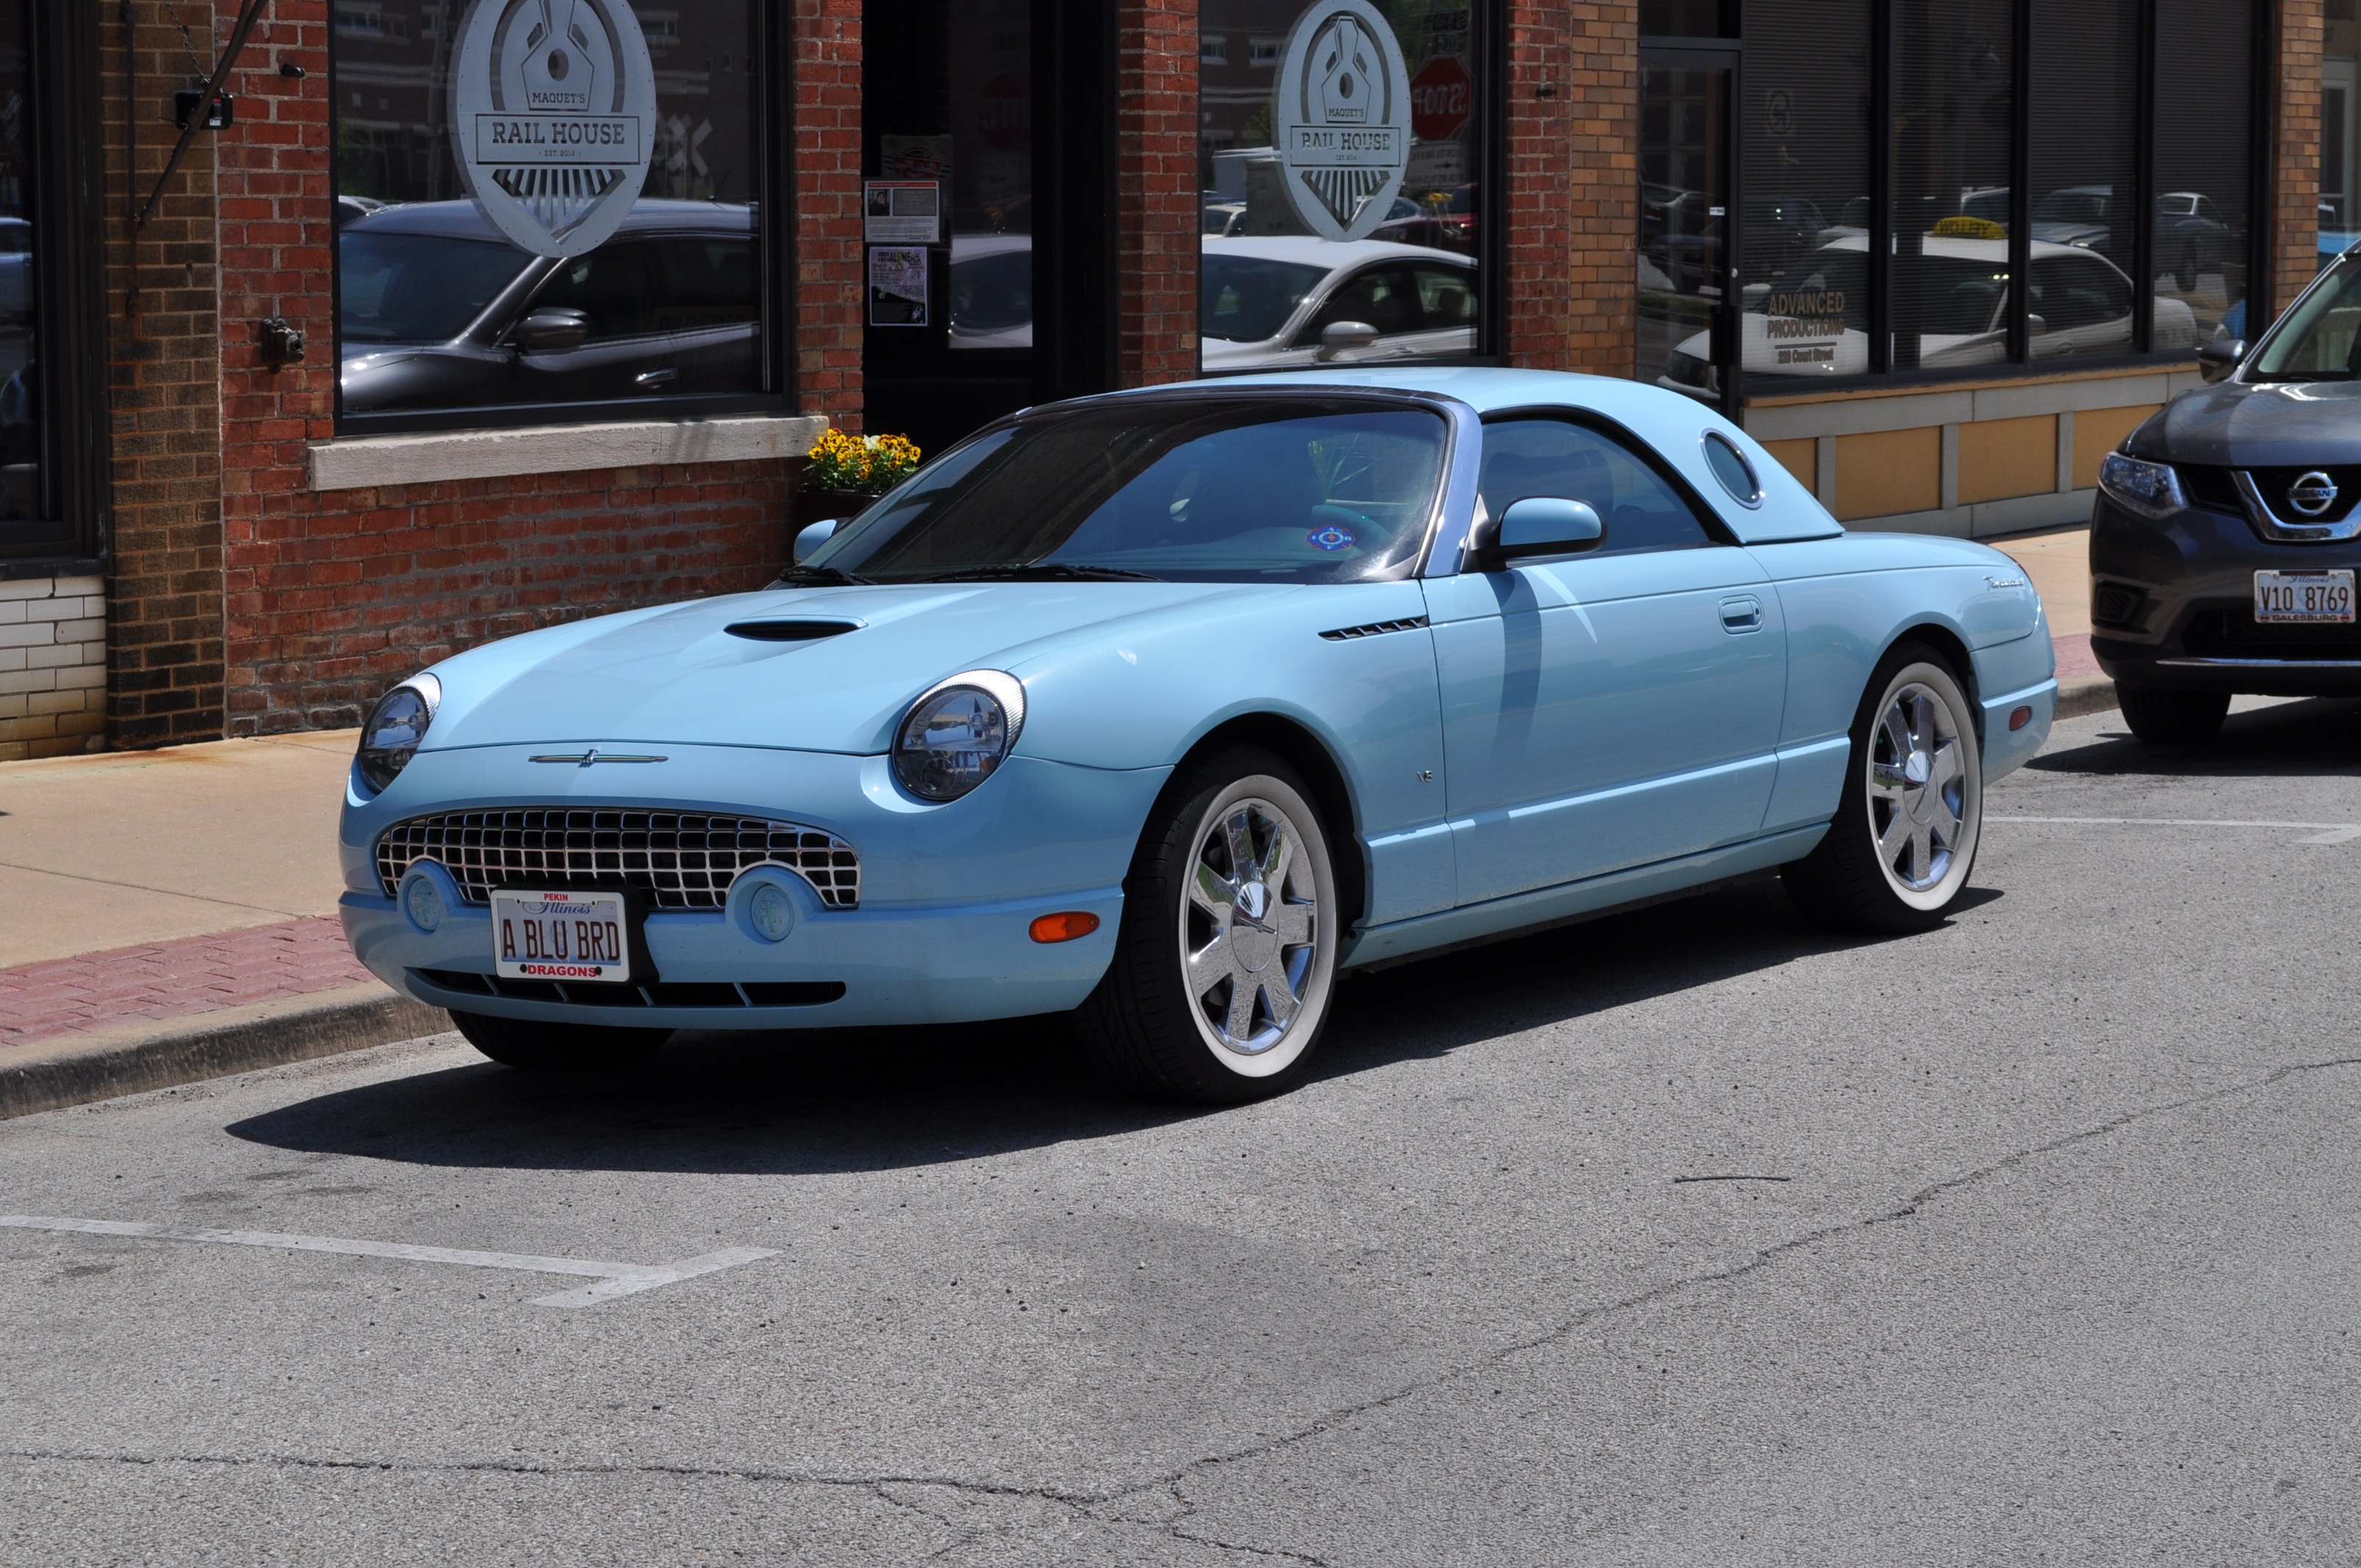
traffic, car, wheel, travel, transportation, vehicle, drive, garage, blue, speed, sports car, road trip, motor, convertible, land vehicle, automobile make, automotive exterior, automotive design, luxury vehicle, performance car